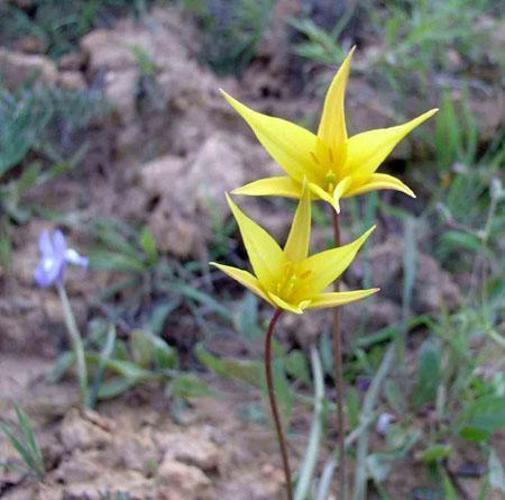
Flower: Tulip